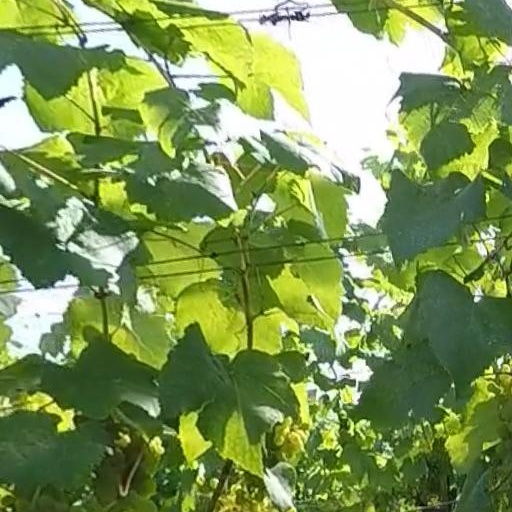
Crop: grape